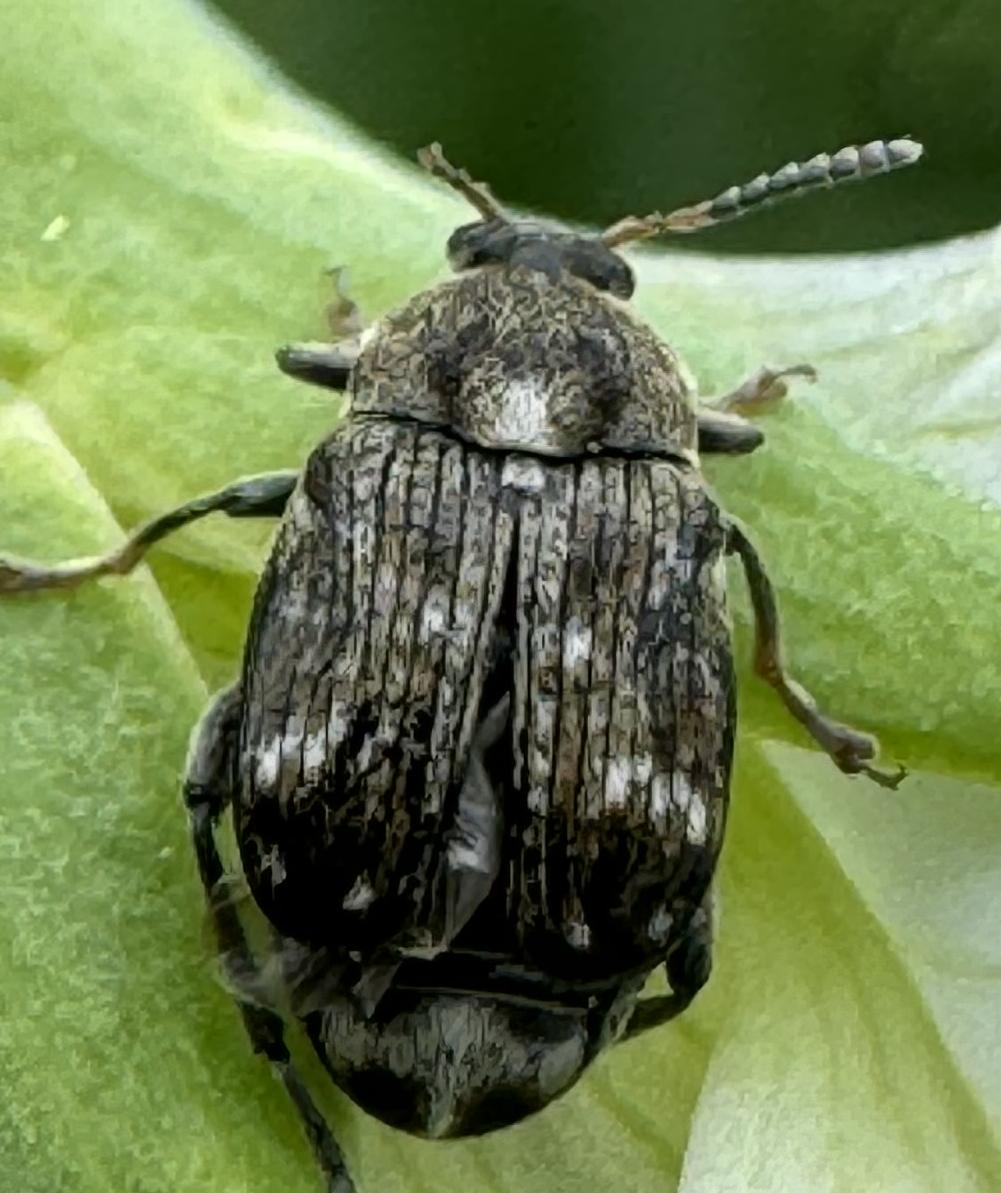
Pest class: pea_weevil